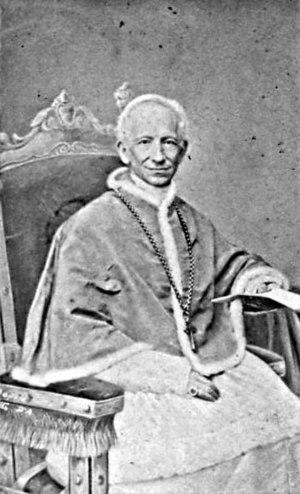
Antonio D'Alessandri qui est prêtre et son frère Paolo Francesco sont des photographes italiens. Ils possèdent un atelier de photographie à Rome. L'atelier, qui porte le nom de Fratelli D’Alessandri, se trouve d'abord via del Babuino, puis via del Corso et enfin via Condotti. Il est parmi les plus renommés de l'Italie du XIXᵉ siècle et, pour de nombreux aspects, marque de manière significative l'histoire de la photographie italienne.